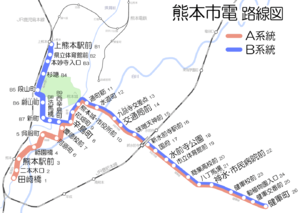
Le tramway de Kumamoto est le réseau de tramways de la ville de Kumamoto, au Japon. Il comporte deux lignes et est exploité par le Bureau des Transports de la ville de Kumamoto.